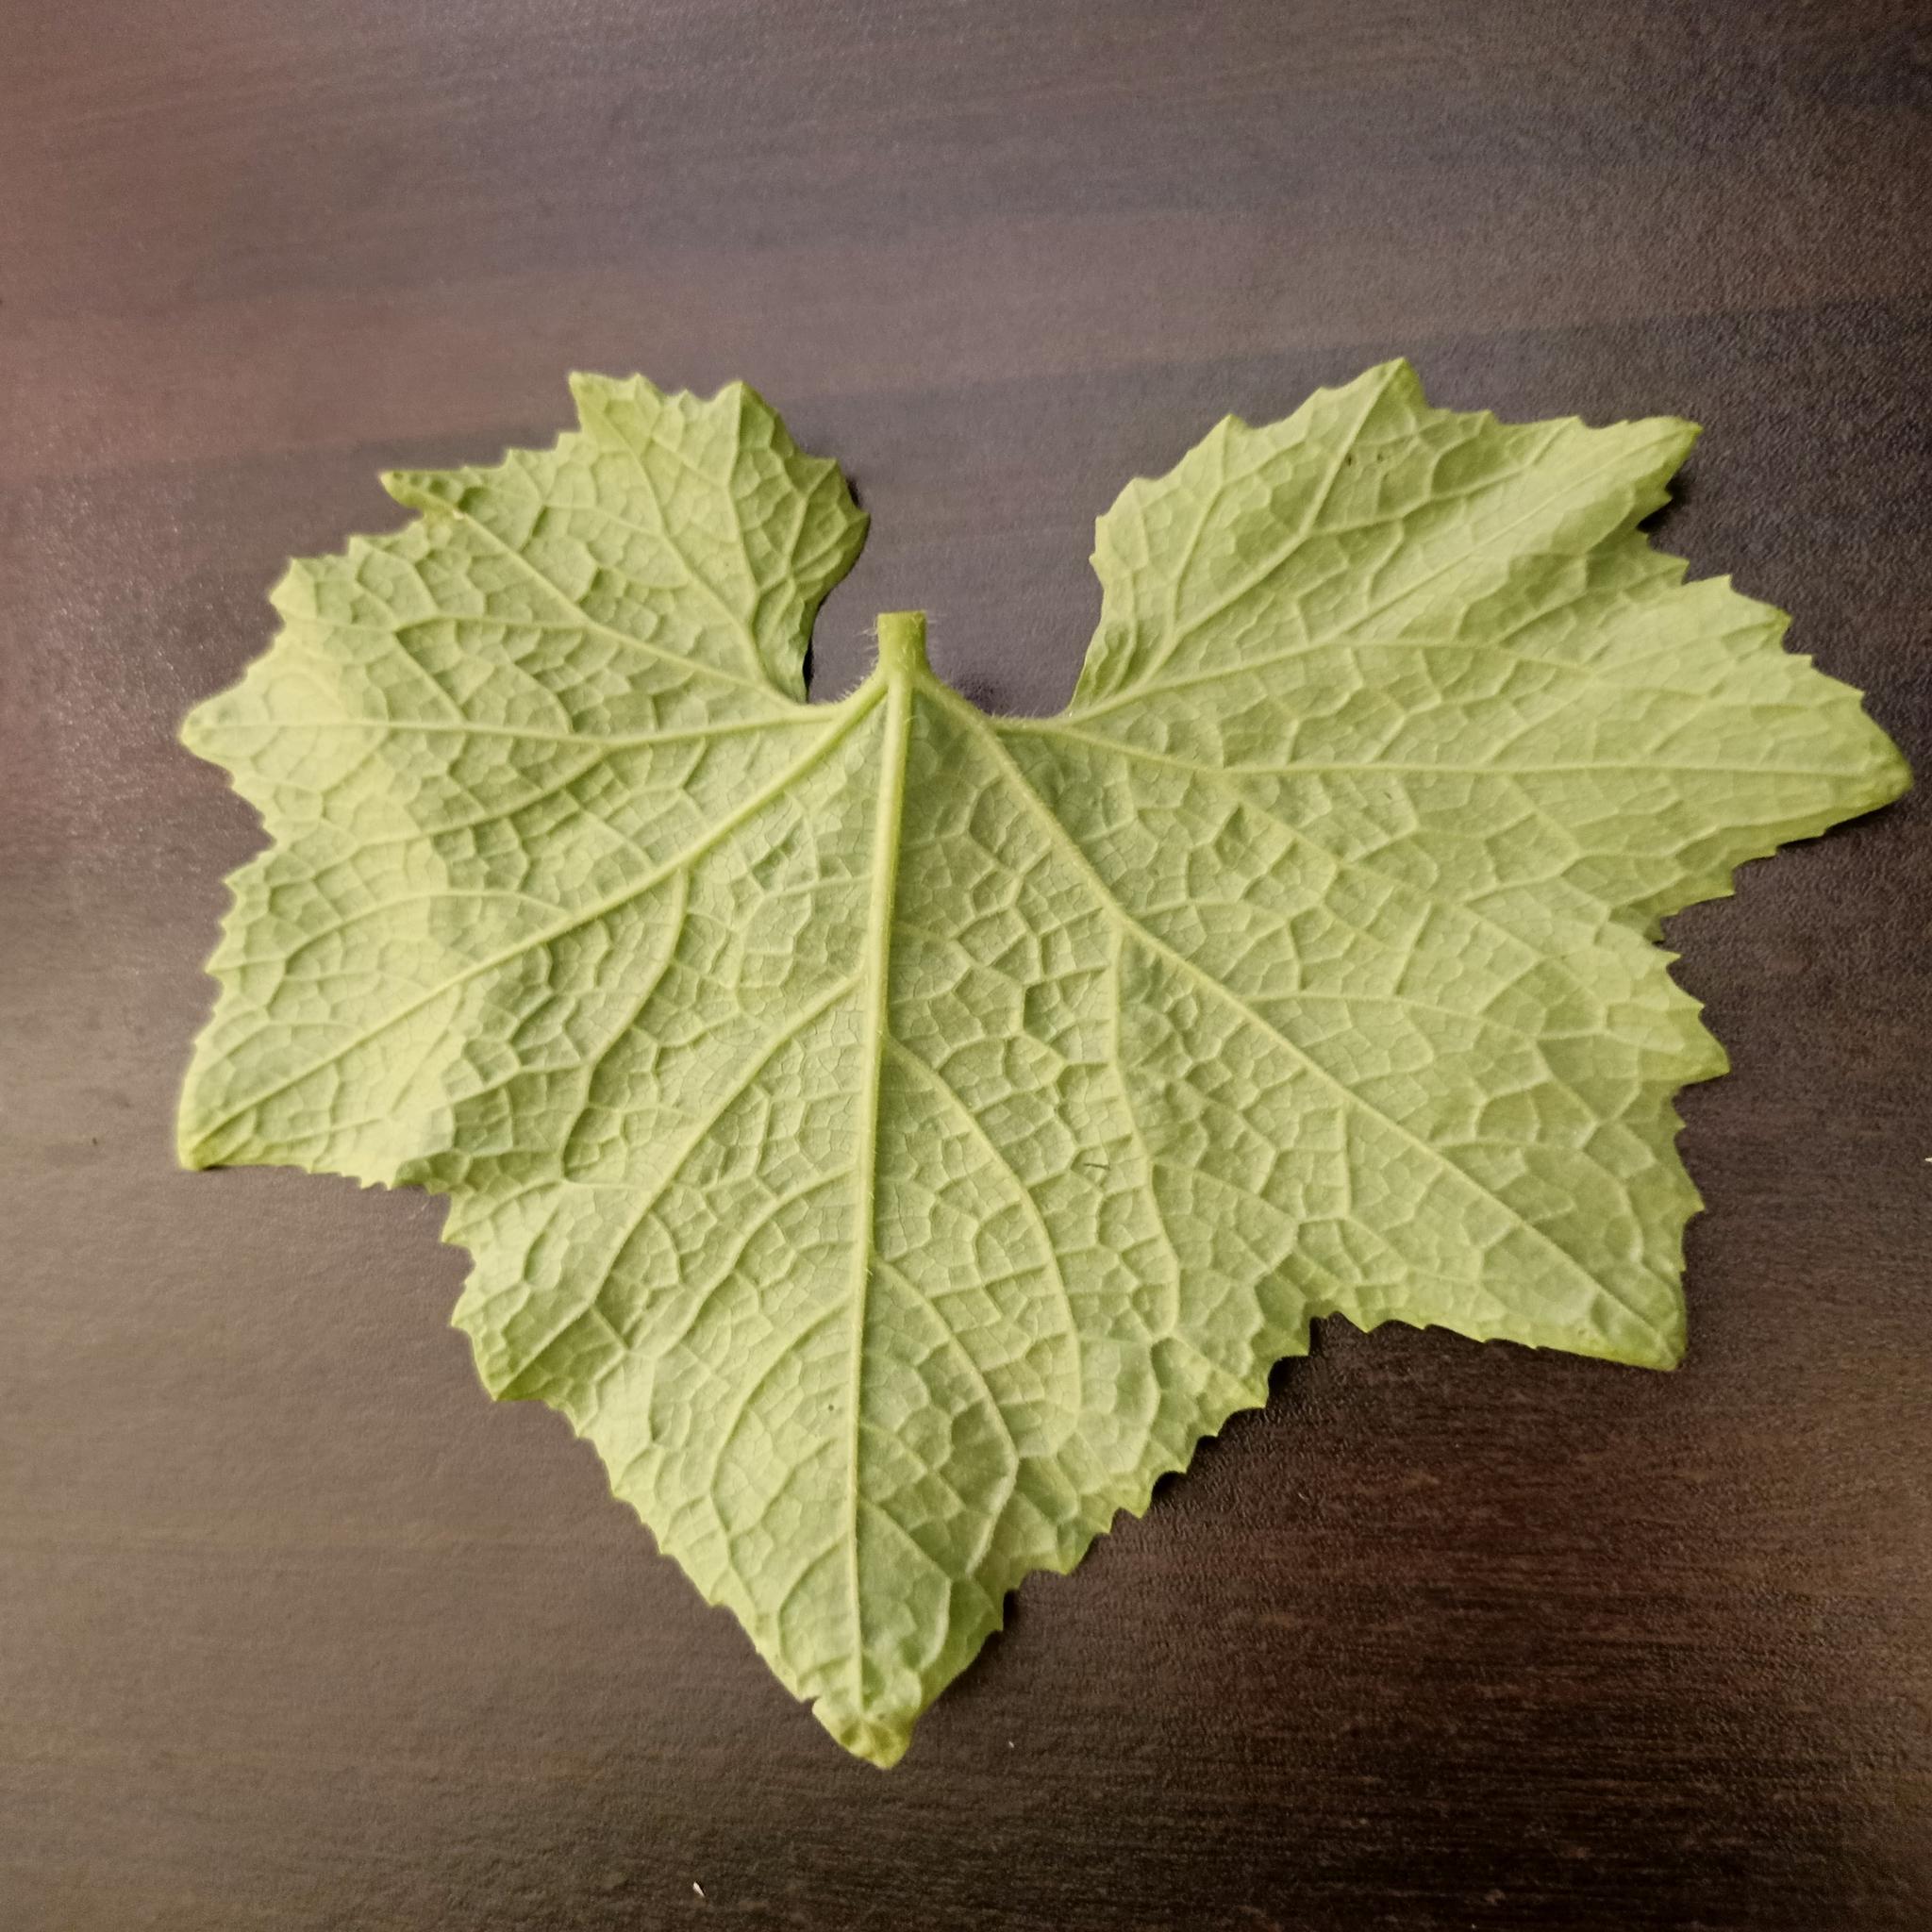
Label: Healthy